Reinli Stave Church

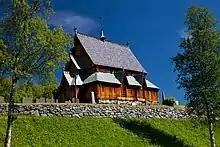
View of the church

Reinli Stave Church is a preserved parish church of the Church of Norway in Sør-Aurdal Municipality in Innlandet county, Norway. It is located in the village of Reinli. It is the former church for the Reinli parish which is part of the Valdres prosti (deanery) in the Diocese of Hamar. The brown, wooden church was built in a long church design around the year 1300 using plans drawn up by an unknown architect. The church seats about 70 people.